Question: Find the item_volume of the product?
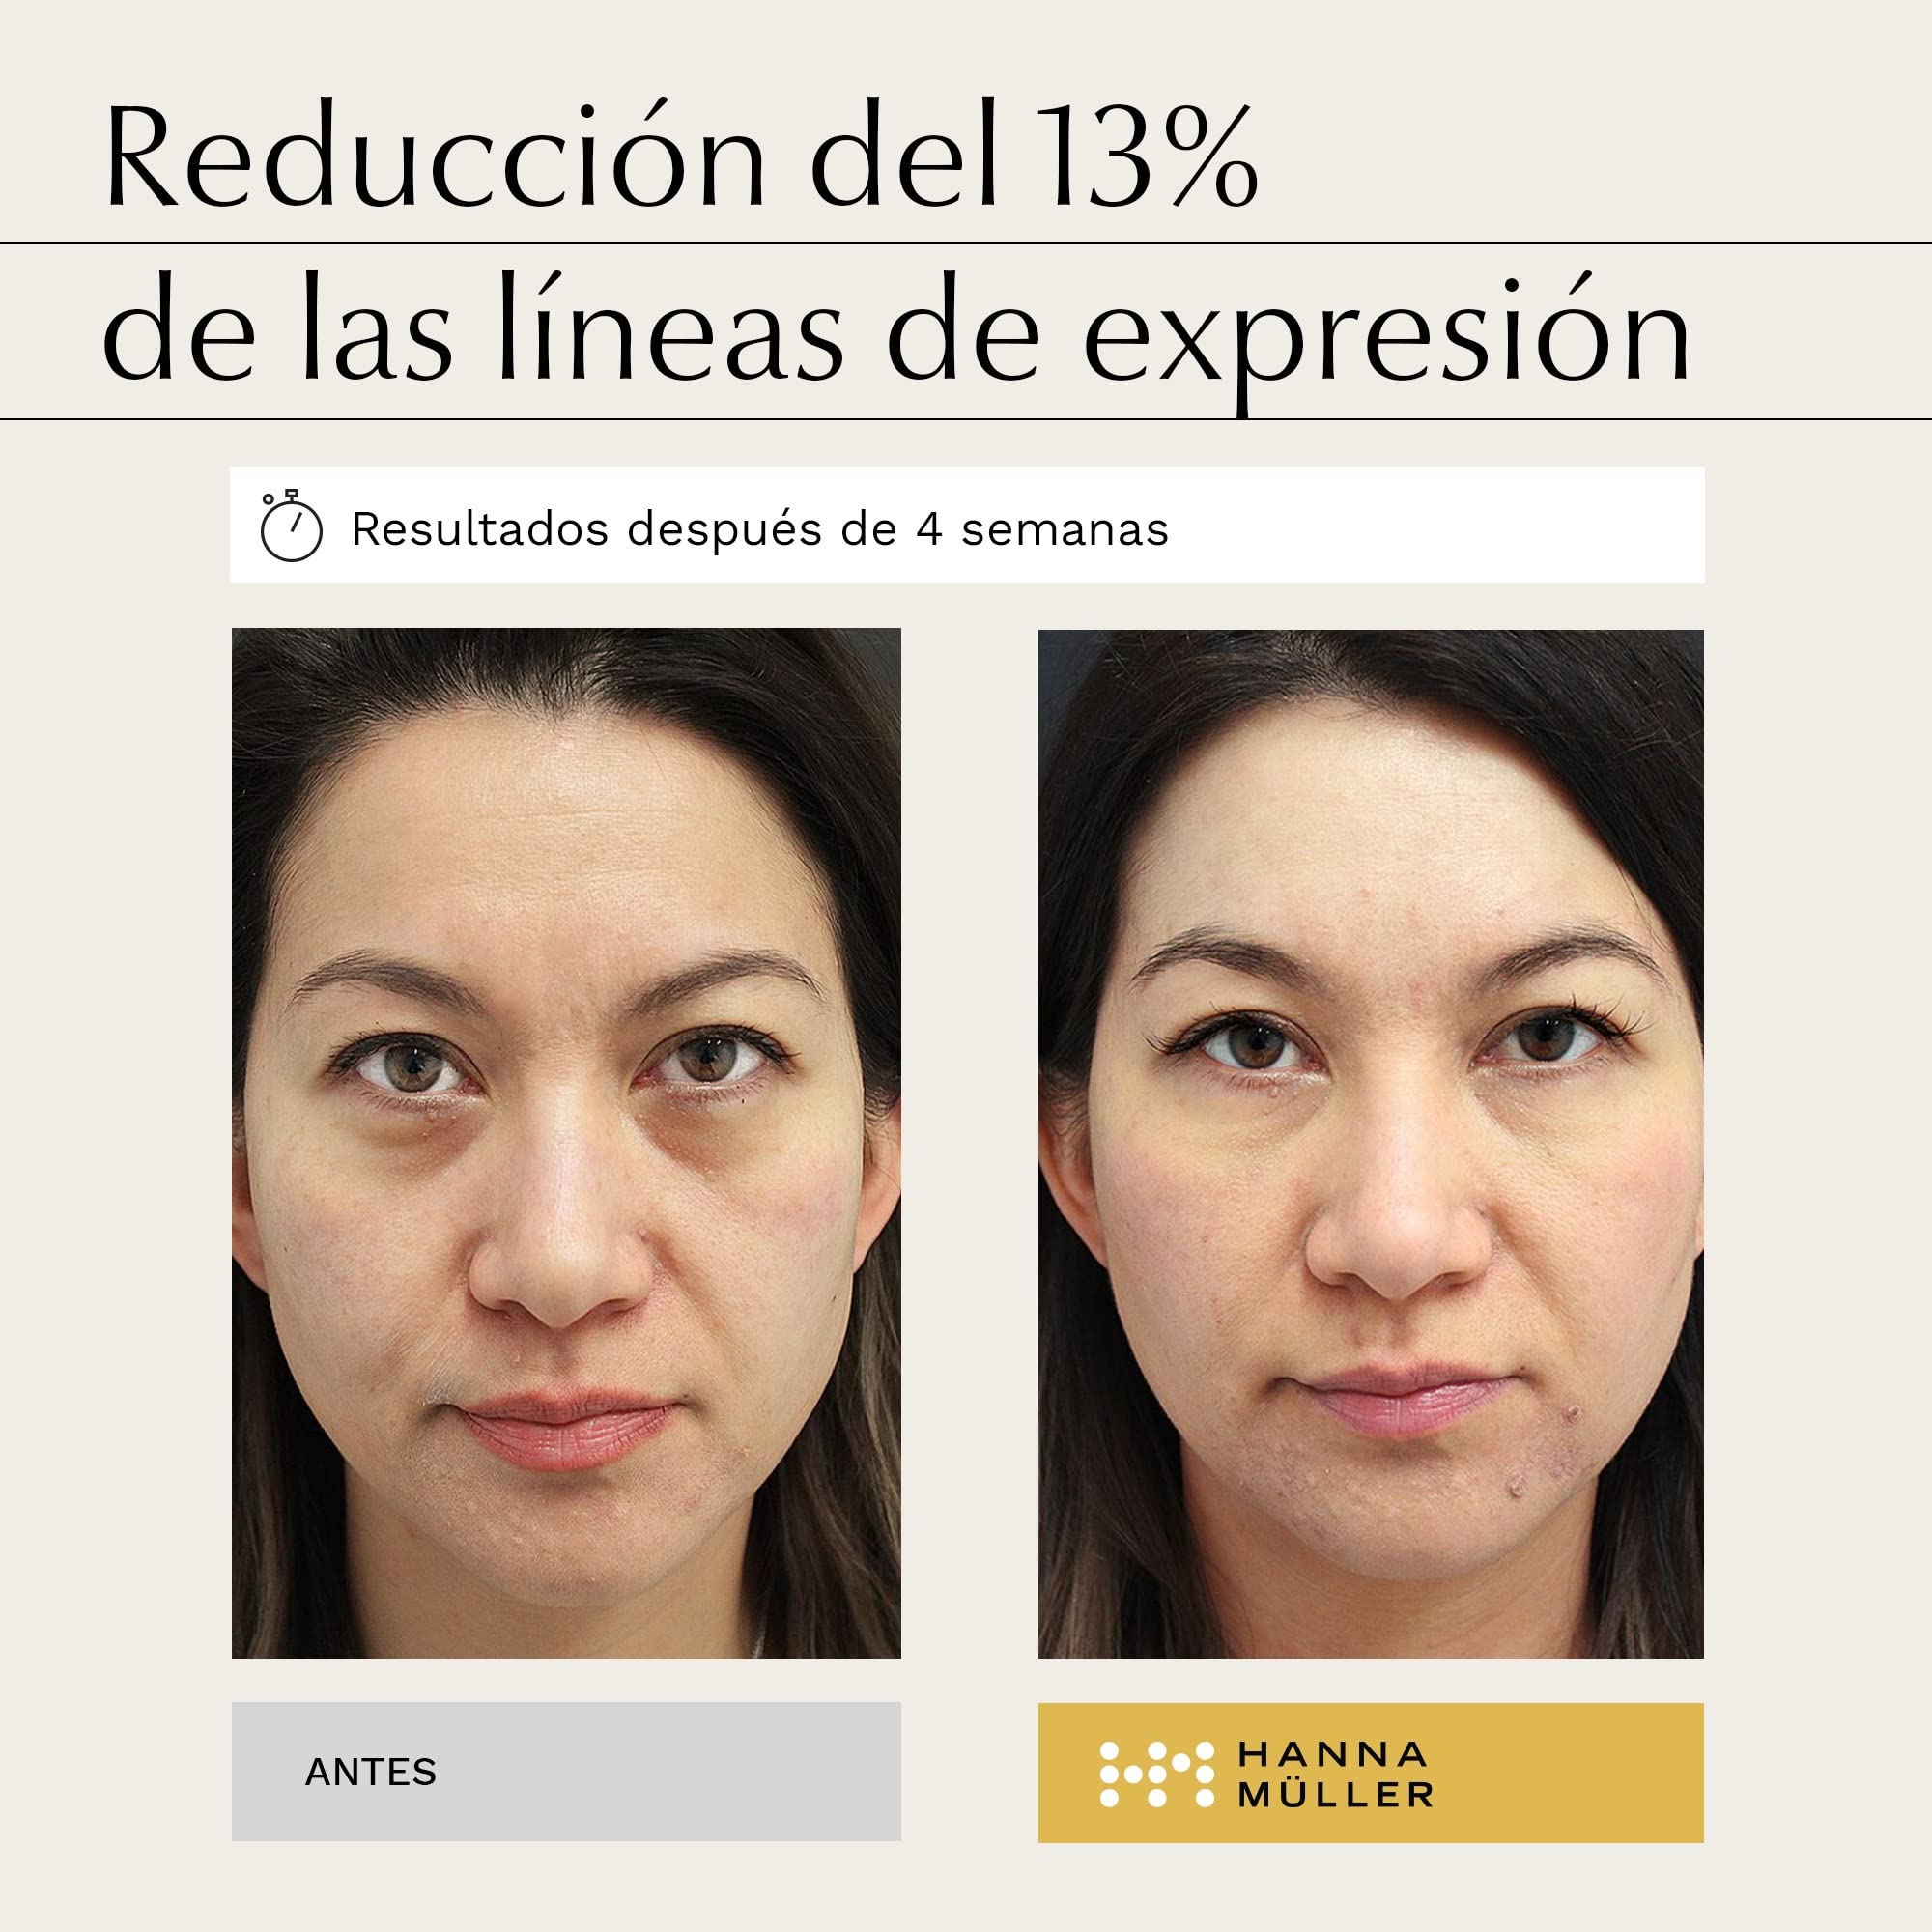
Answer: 13.0 decilitre